Prospect Terrace Park

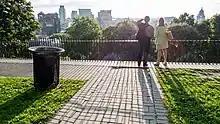
Admiring the view

Prospect Terrace Park attracts visitors and locals alike for its panoramic view of the city. From the elevated location of the park, one can see many of Providence's most prominent landmarks, from Providence Place Mall to the Rhode Island State House to the Meeting House of the First Baptist Church in America. The park's west-facing view makes it ideal for taking in the sunset.